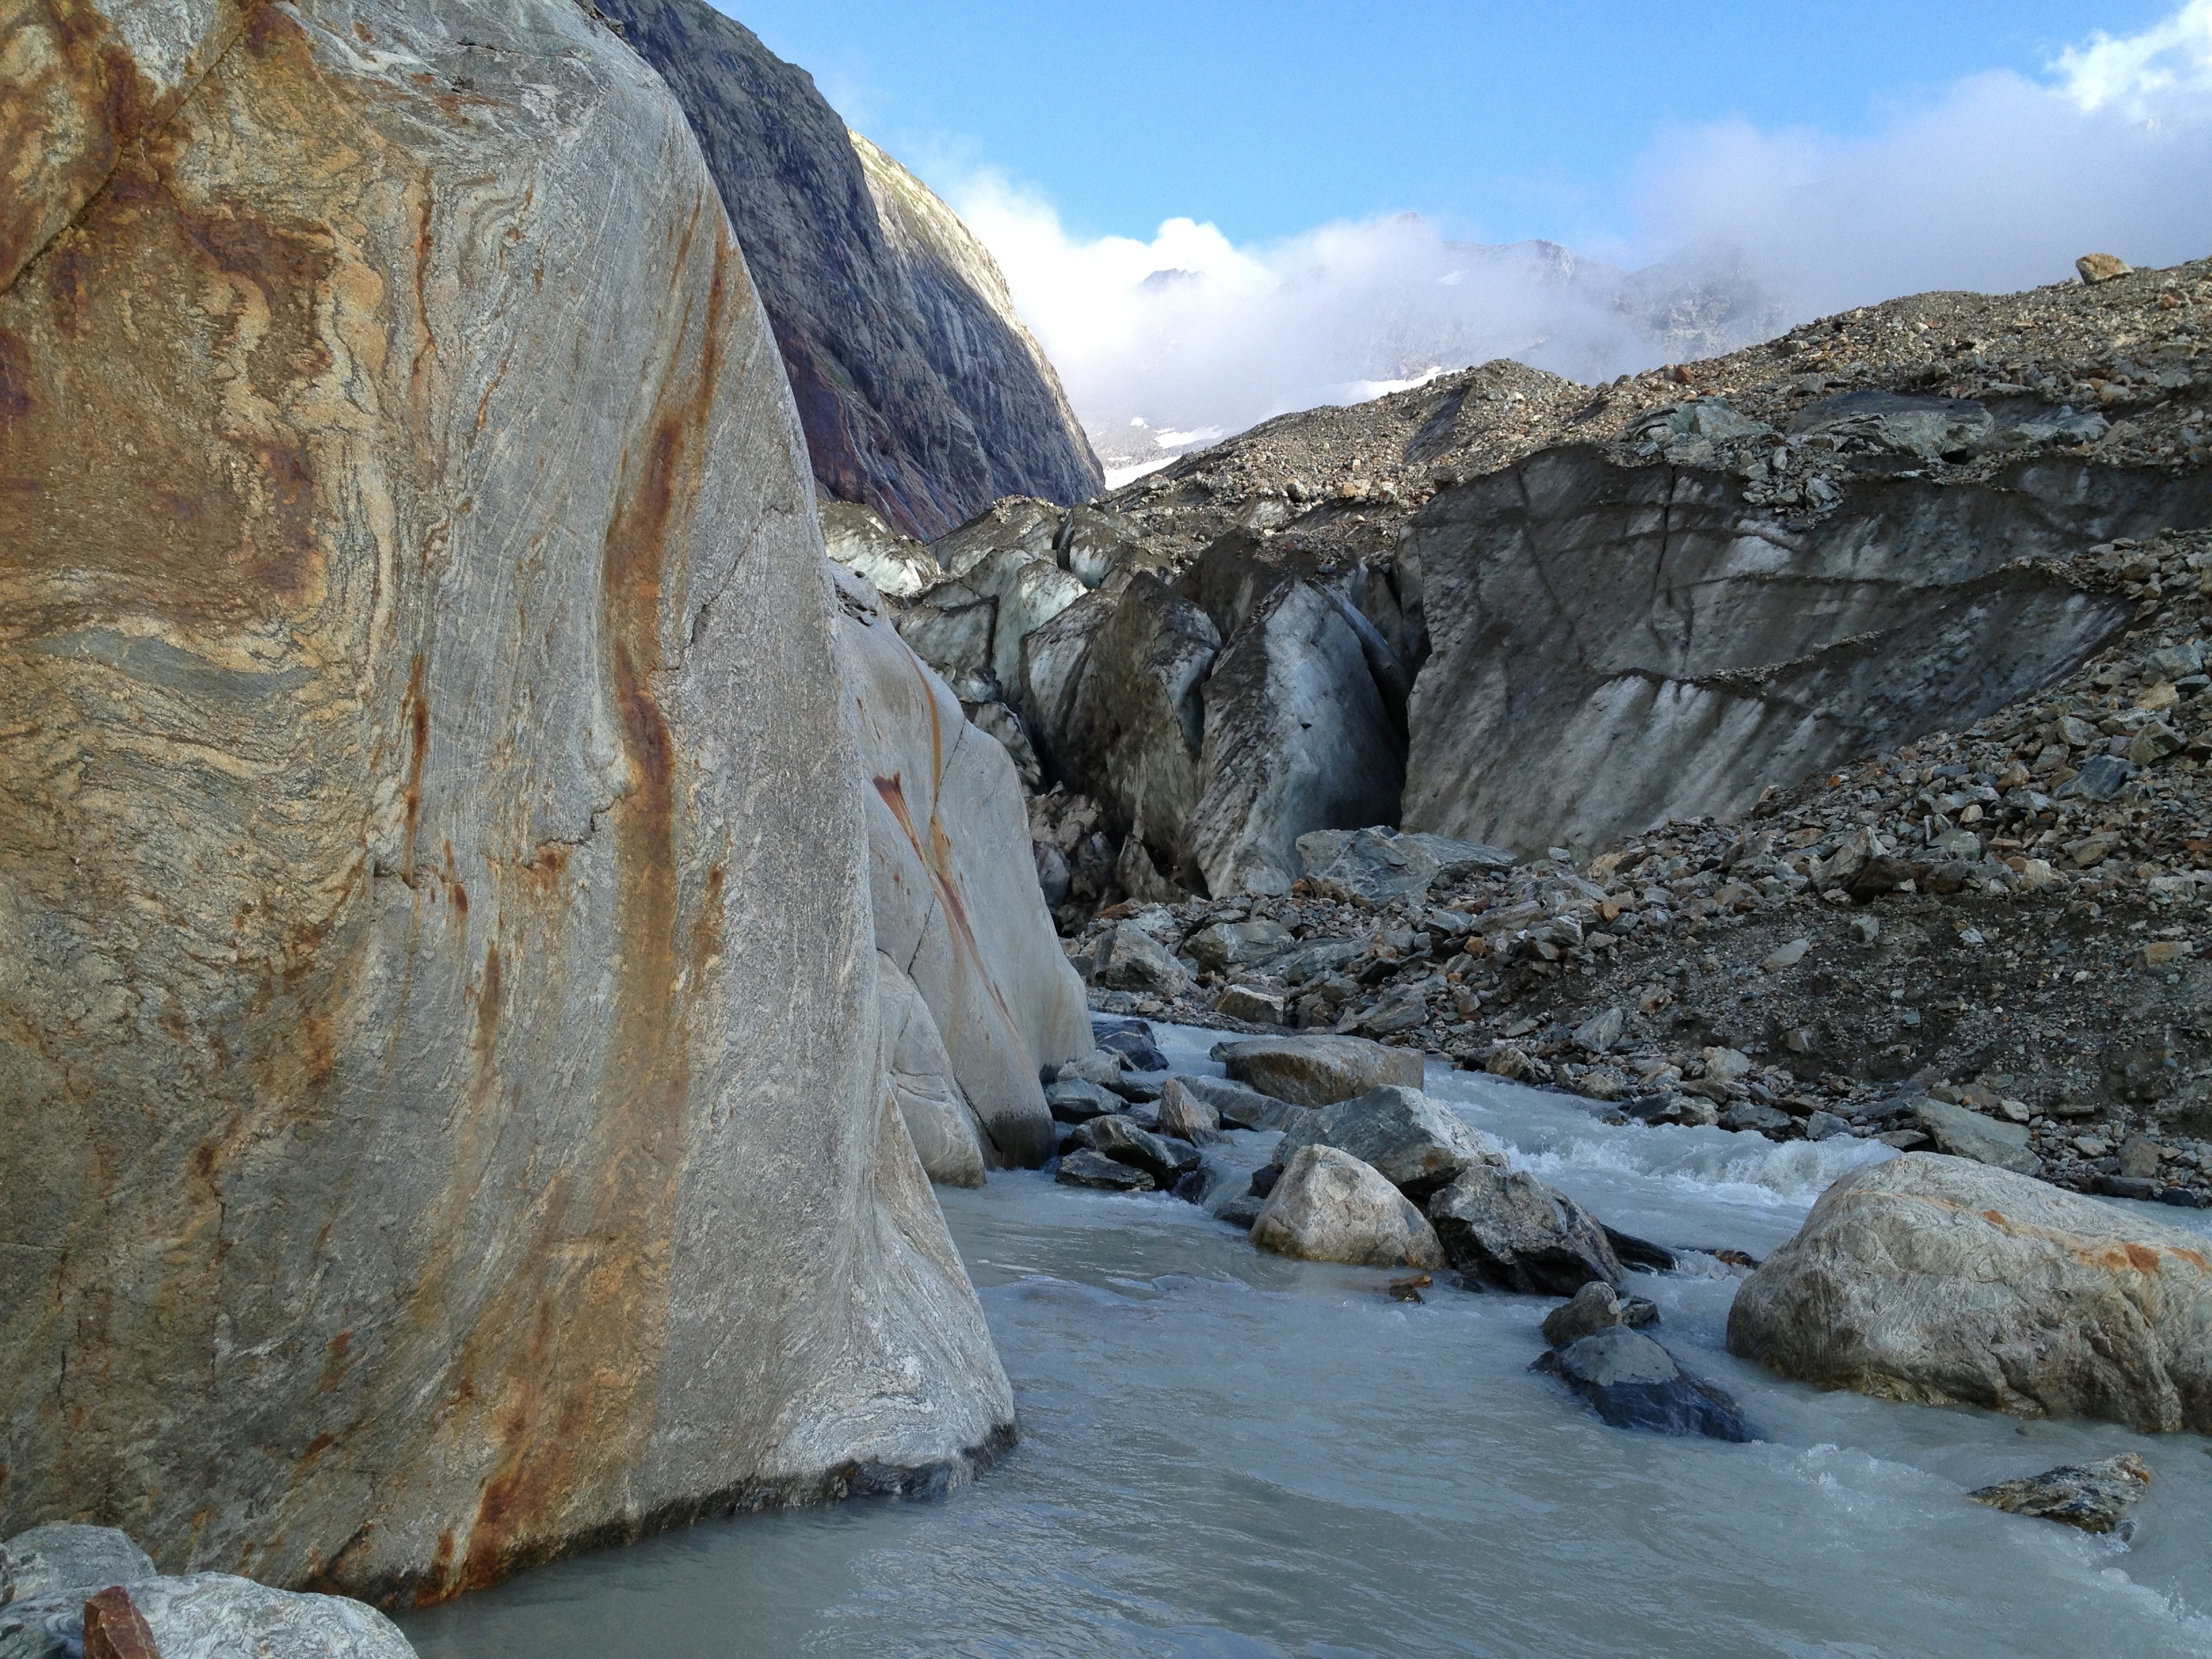
landscape, sea, coast, water, nature, rock, wilderness, mountain, winter, adventure, valley, formation, cliff, ice, glacier, alpine, frozen, canyon, terrain, material, geology, mountains, boulder, switzerland, water feature, wadi, landform